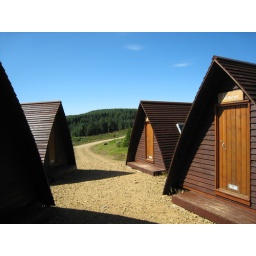
A childrens field centre tucked away high up in the forest above Whiting Bay and operated by North Ayrshire